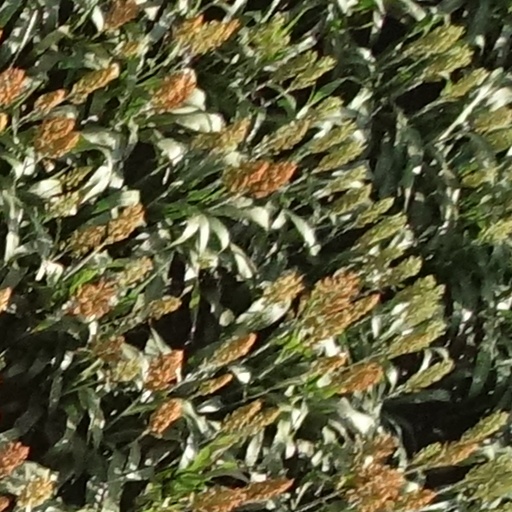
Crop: sorghum